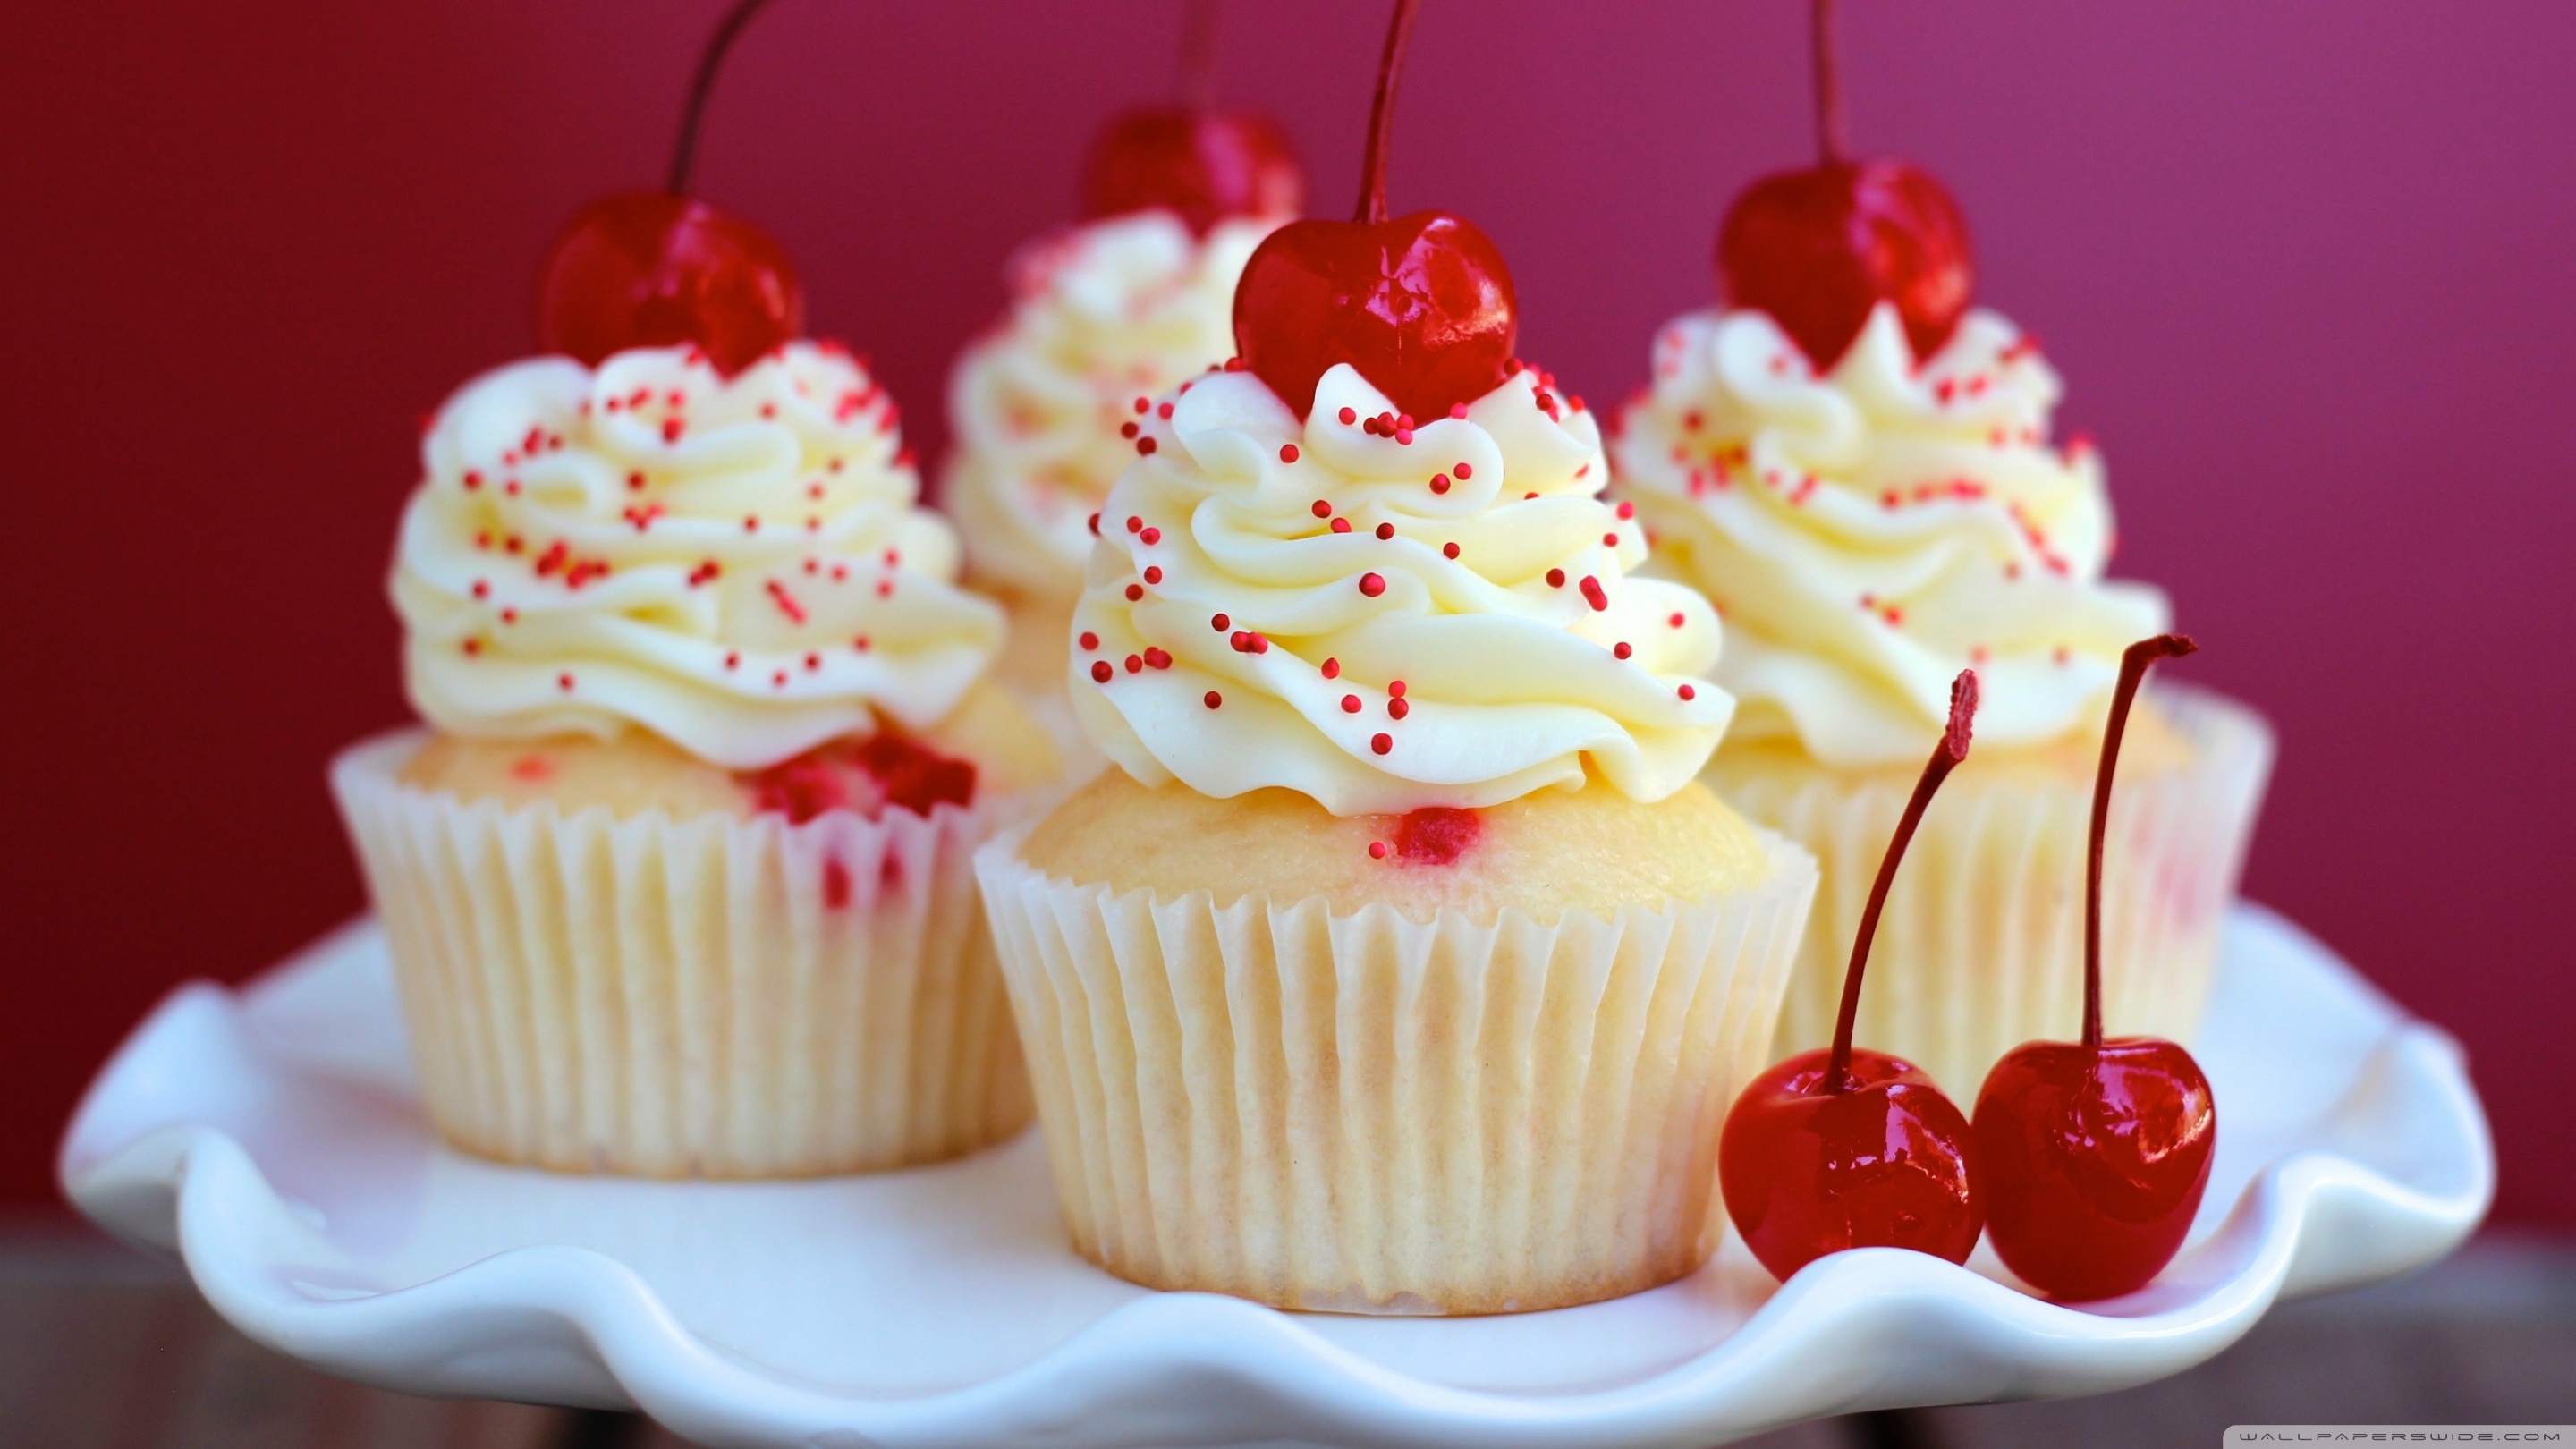
fruits, nutrition, ingredients, food, eat, cupcake, cherry, cake decorating, ingredient, Cake decorating supply, recipe, baked goods, cuisine, Baking cup, cream, pink, dish, ice cream, frozen dessert, dairy, sweetness, buttercream, cake, cup, dessert, icing, whipped cream, sugar paste, finger food, baking, event, confectionery, Chiboust cream, produce, fondant, birthday, nonpareils, mascarpone, sugar cake, berry, cream cheese, snack, marshmallow creme, sprinkles, birthday cake, muffin, coconut cream, kuchen, party, sour cream, comfort food, royal icing, meringue, pasteles, vanilla